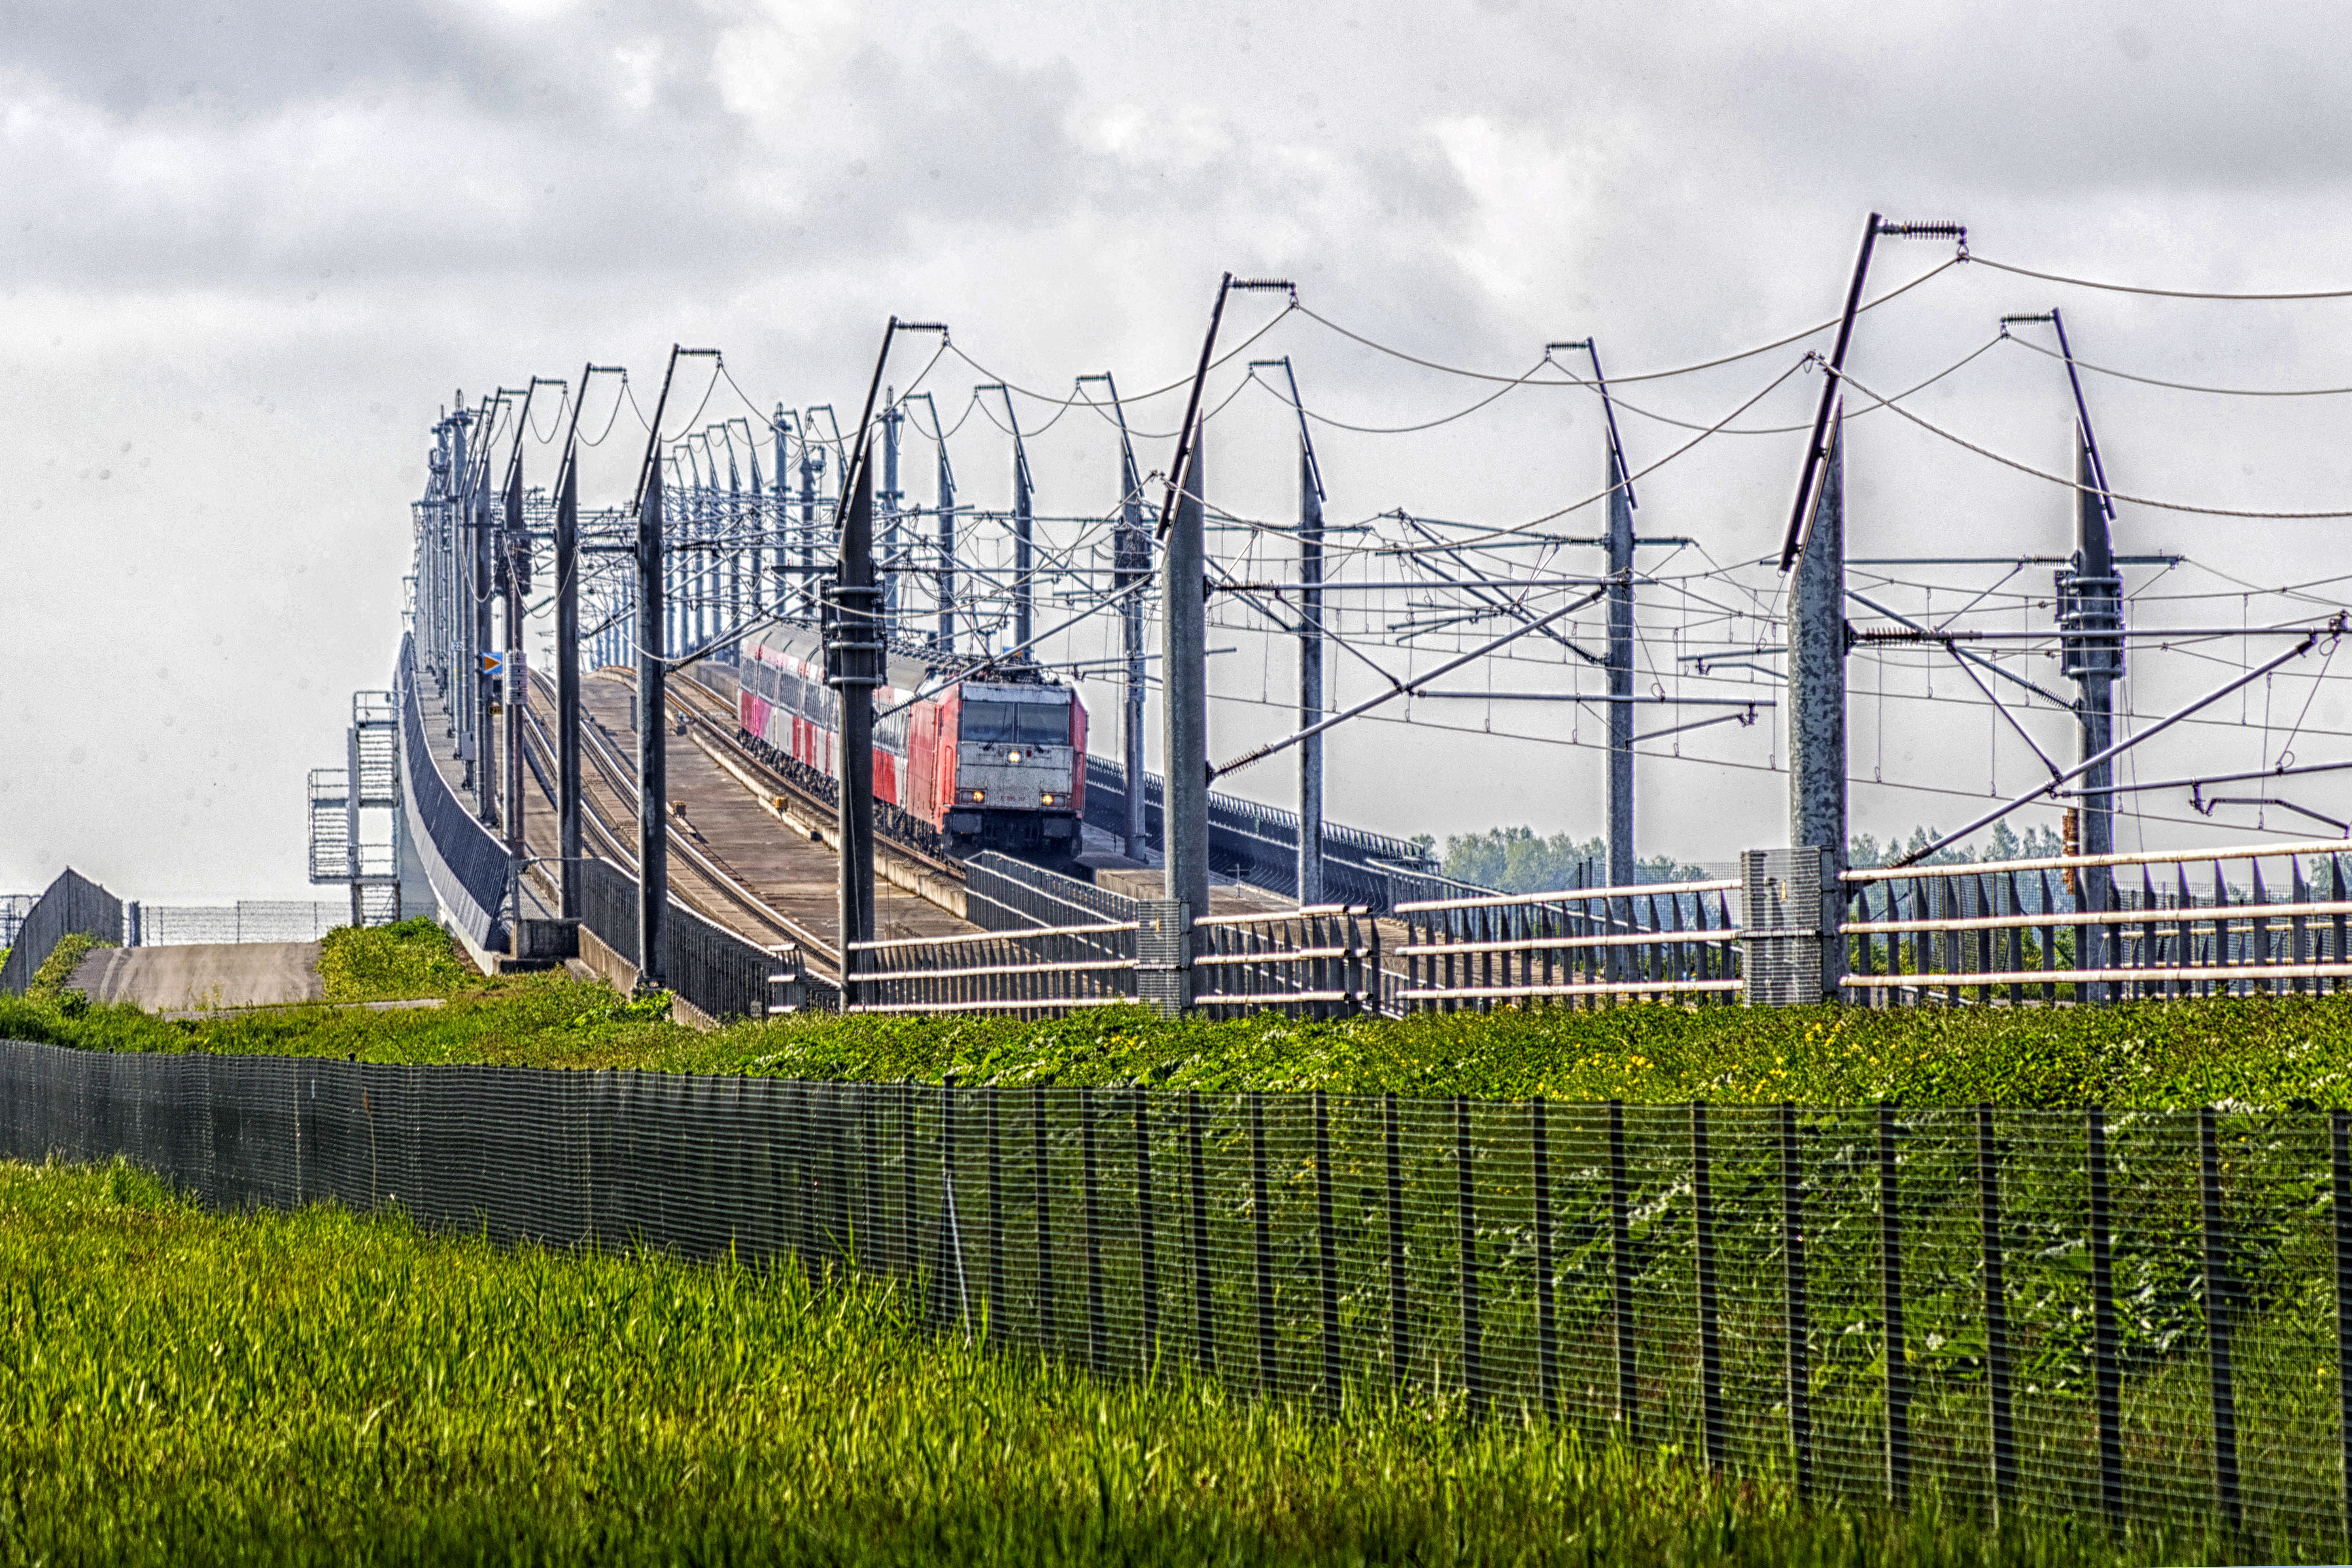
outdoor, fence, structure, transport, reflection, park, nikon, electricity, agriculture, stadium, roller coaster, energy, holland, nederland, netherlands, dutch, outdoorphotography, urbanphotography, paulvandevelde, pdvandevelde, nederlandinfotos, urbanfotografie, ns, pvdvfotografie, pdvandeveldedordrecht, nederlandsefotografie, dutchphotogaraphy, totallydutch, fotografienederland, hollandsefotografie, fotografieholland, openbaarvervoer, nederlandsespoorwegen, moerdijkbrug, willemdorp, moerdijk, nshighspeed, urban area, amusement ride, sport venue, outdoor structure, home fencing